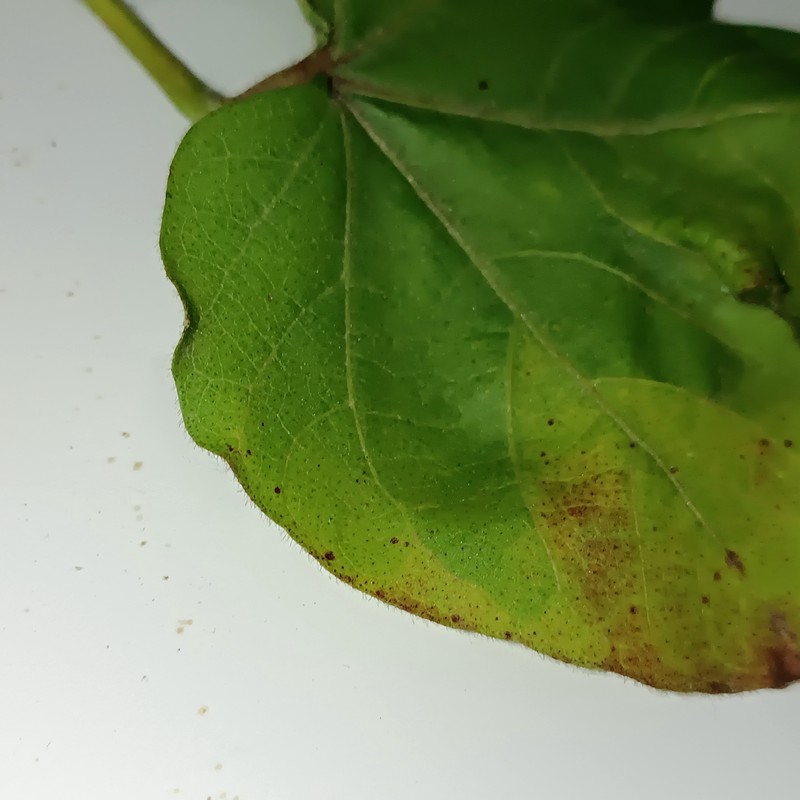
Label: Leaf Hopper Jassids